Estonian Maritime Academy

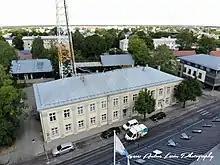
TalTech Kuressaare College

In 2009, the Marine Academy's management moved from Lasnamäe to the top of the Kopli peninsula at the Kopli 101 building. Different faculties followed: The Maritime Faculty and the Training Center from Luise street building and in 2012, the Faculty of Shipping, the Faculty of Mechanical Engineering and other support structures from the Mustakivi street building.